Helen Ring Robinson

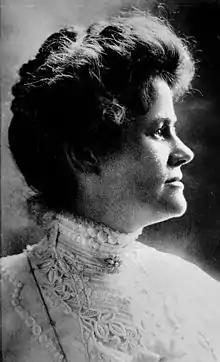
Helen Ring Robinson circa 1913

Helen Ring Robinson (1878–1923), was an American suffragist, writer, and political office holder. She was the first woman to serve as a state senator in the United States and the first in the Colorado State Senate. She was elected in 1912 and began her service in the 19th Colorado General Assembly, when she was sworn in on January 1, 1913. She was inducted into the Colorado Women's Hall of Fame in 2014.